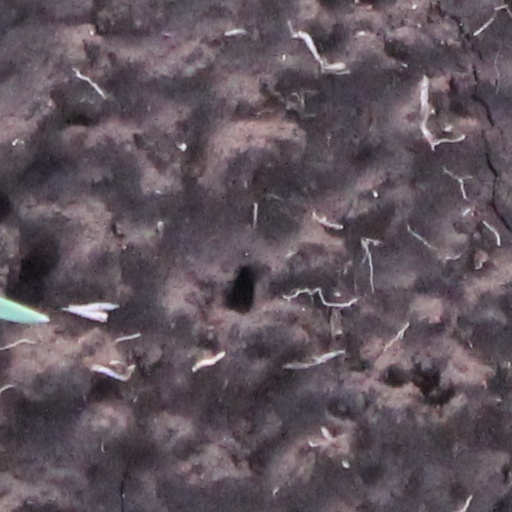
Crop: wheat